John Constable

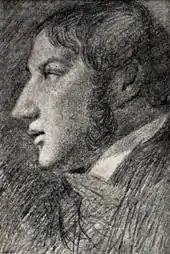
"John Constable, Self-portrait" 1806, pencil on paper, Tate Gallery London. His only indisputable self-portrait, drawn by an arrangement of mirrors.

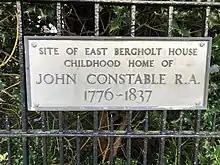
Plaque in East Bergholt marking the site of Constable’s childhood home

John Constable was born in East Bergholt, a village on the River Stour in Suffolk, to Golding and Ann (Watts) Constable. His father was a wealthy corn merchant, owner of Flatford Mill in East Bergholt and, later, Dedham Mill in Essex. Golding Constable owned a small ship, "The Telegraph", which he moored at Mistley on the Stour estuary, and used to transport corn to London. He was a cousin of the London tea merchant, Abram Newman. Although Constable was his parents' second son, his older brother was intellectually disabled and John was expected to succeed his father in the business. After a brief period at a boarding school in Lavenham, he was enrolled in a day school in Dedham, Essex. Constable worked in the corn business after leaving school, but his younger brother Abram eventually took over the running of the mills.